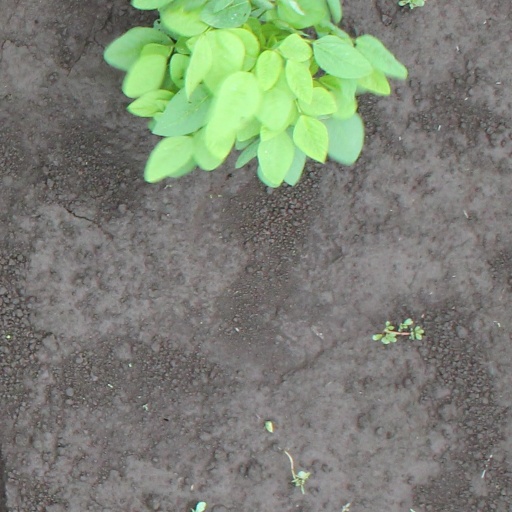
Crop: soybean